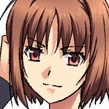
Portrait style: Anime Portrait